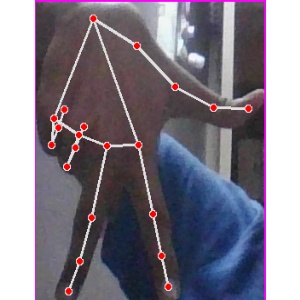
अक्षर: ग